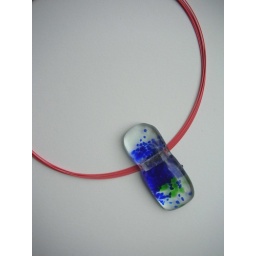
blue and green frits in fused glass pendent